Lerato Walaza

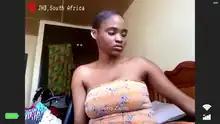
Zamo (Lerato Walaza) discussing life during COVID lockdown in 2020 in MTV Shuga series 7.

Walaza attended Tshwane University of Technology where she graduated in drama.